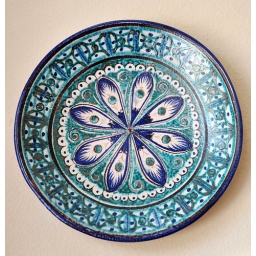
Ceramics50cm(D)200412/11/2010UzbekistanOriginal, handmade and hand painted ceramic plate by an artist from Rishtan. Traditional green, blue and white design.